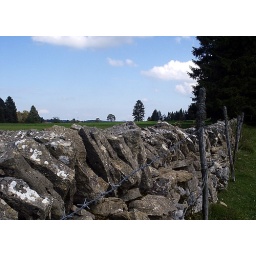
This is the typical stone wall you will see surrounding pastures and even yards in the Jura.